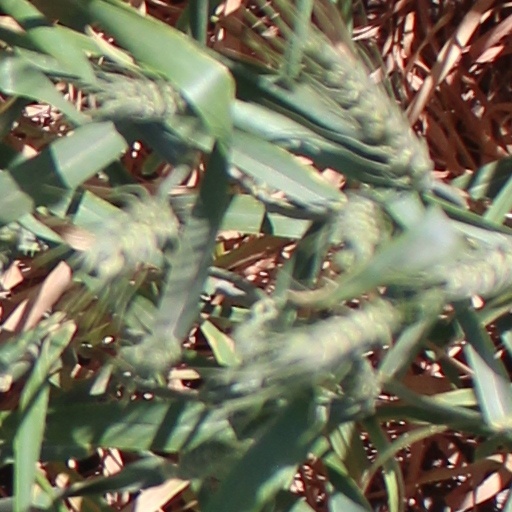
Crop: wheat